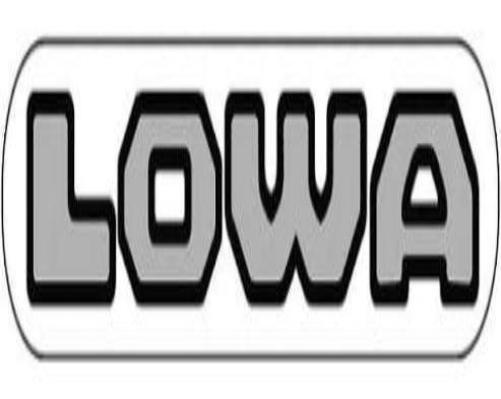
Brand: lowa
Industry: Sports